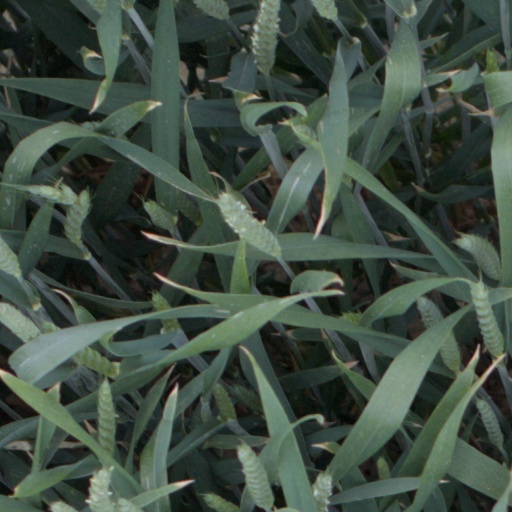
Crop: wheat